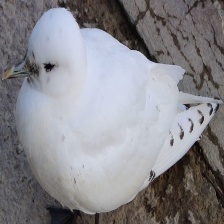
Species: IVORY GULL
Scientific name: PAGOPHILA EBURNEA